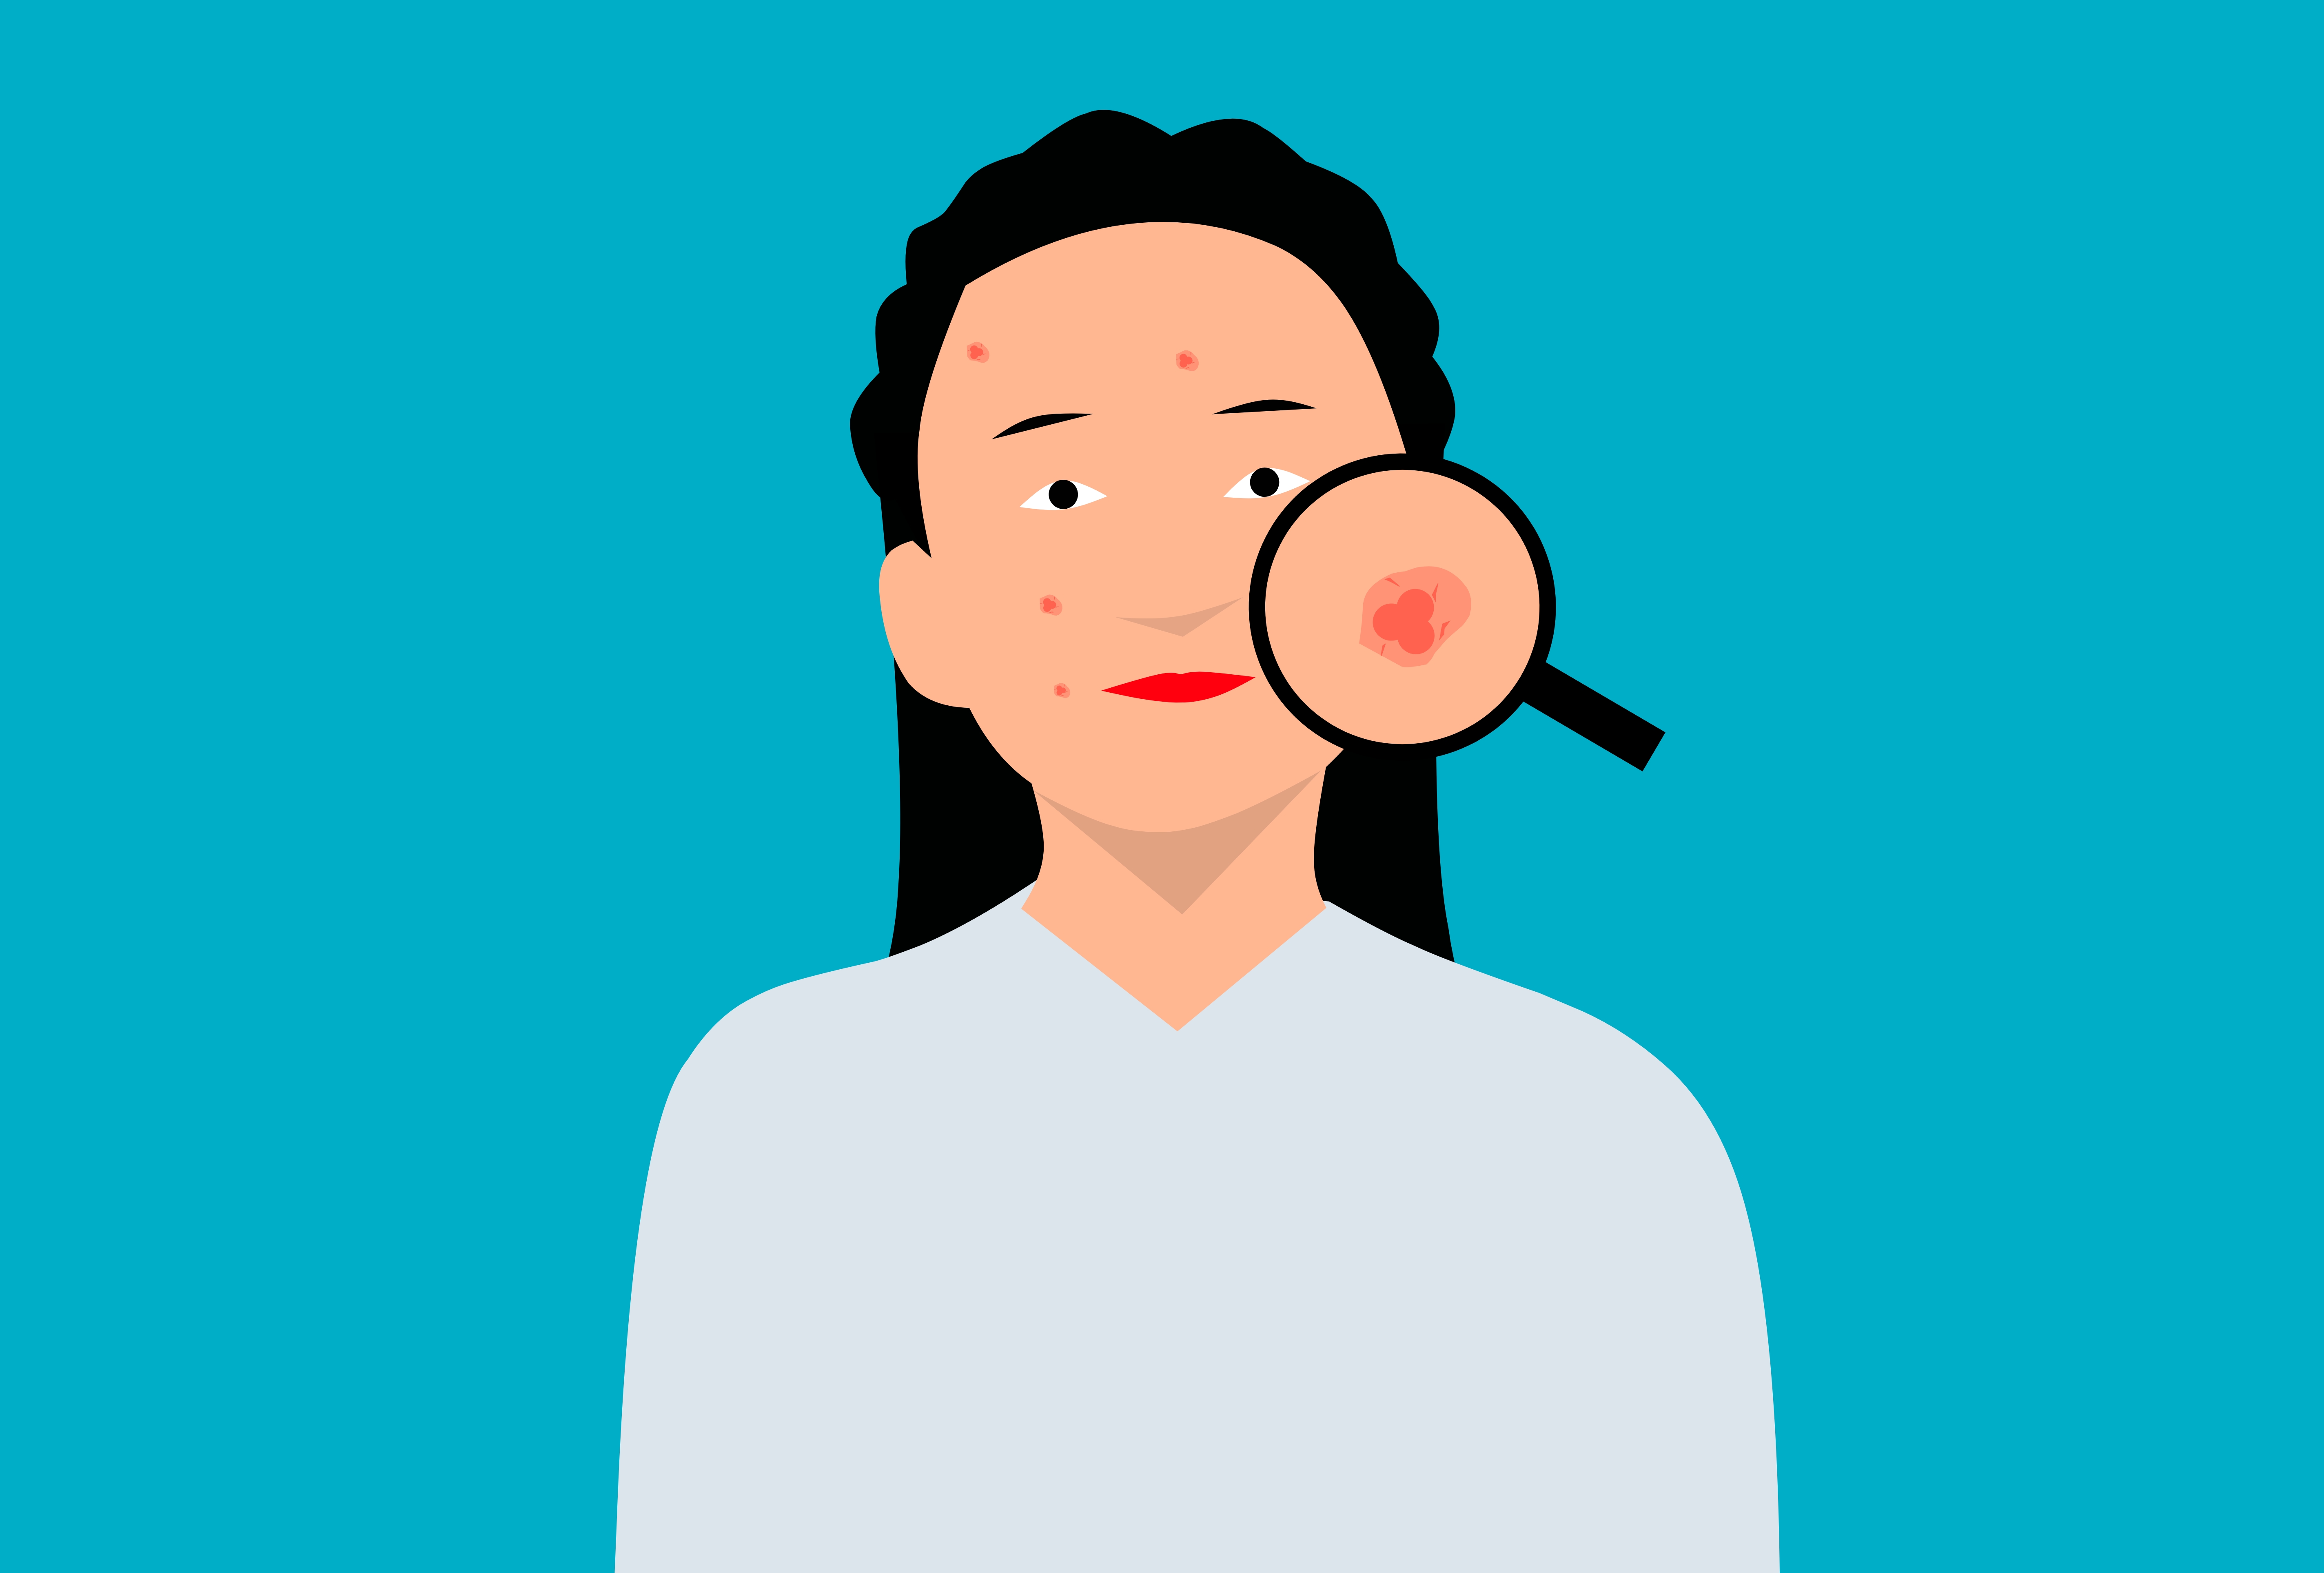
skin, acne, face, pimple, problem, care, skincare, cosmetic, woman, girl, ugly, puberty, allergy, beautiful, medicine, head, beauty, medical, people, scar, spot, infection, disease, blemish, cartoon, nose, cheek, neck, happy, gesture, sharing, font, People in nature, fictional character, art, No expression, Animated cartoon, graphics, pleased, drawing, fun, illustration, child, job, animation, graphic design, clip art, audio equipment